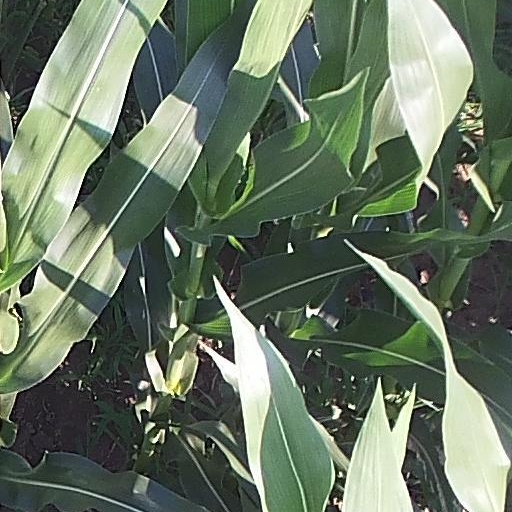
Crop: maize; corn